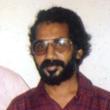
Age: 40